Kasundi

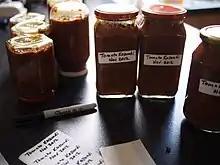
Tomato kasundi

Originally kasundi-making was the prerogative of the Brahmin caste and relished by the elites. Later respected families were allowed to make kasundi following auspicious rituals while maintaining a high level or hygiene and purity. It was mostly made by women who were considered appropriate, as widows, spinsters and menstruating women were barred from taking any part. Those who cleaned, husked and prepared the kasundi were not allowed to taste any bitter or sour food.